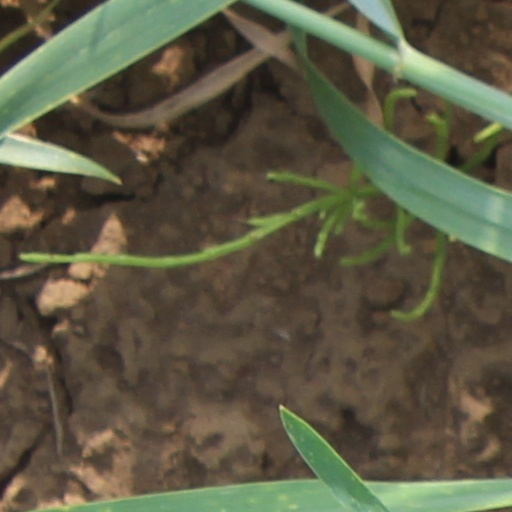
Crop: wheat